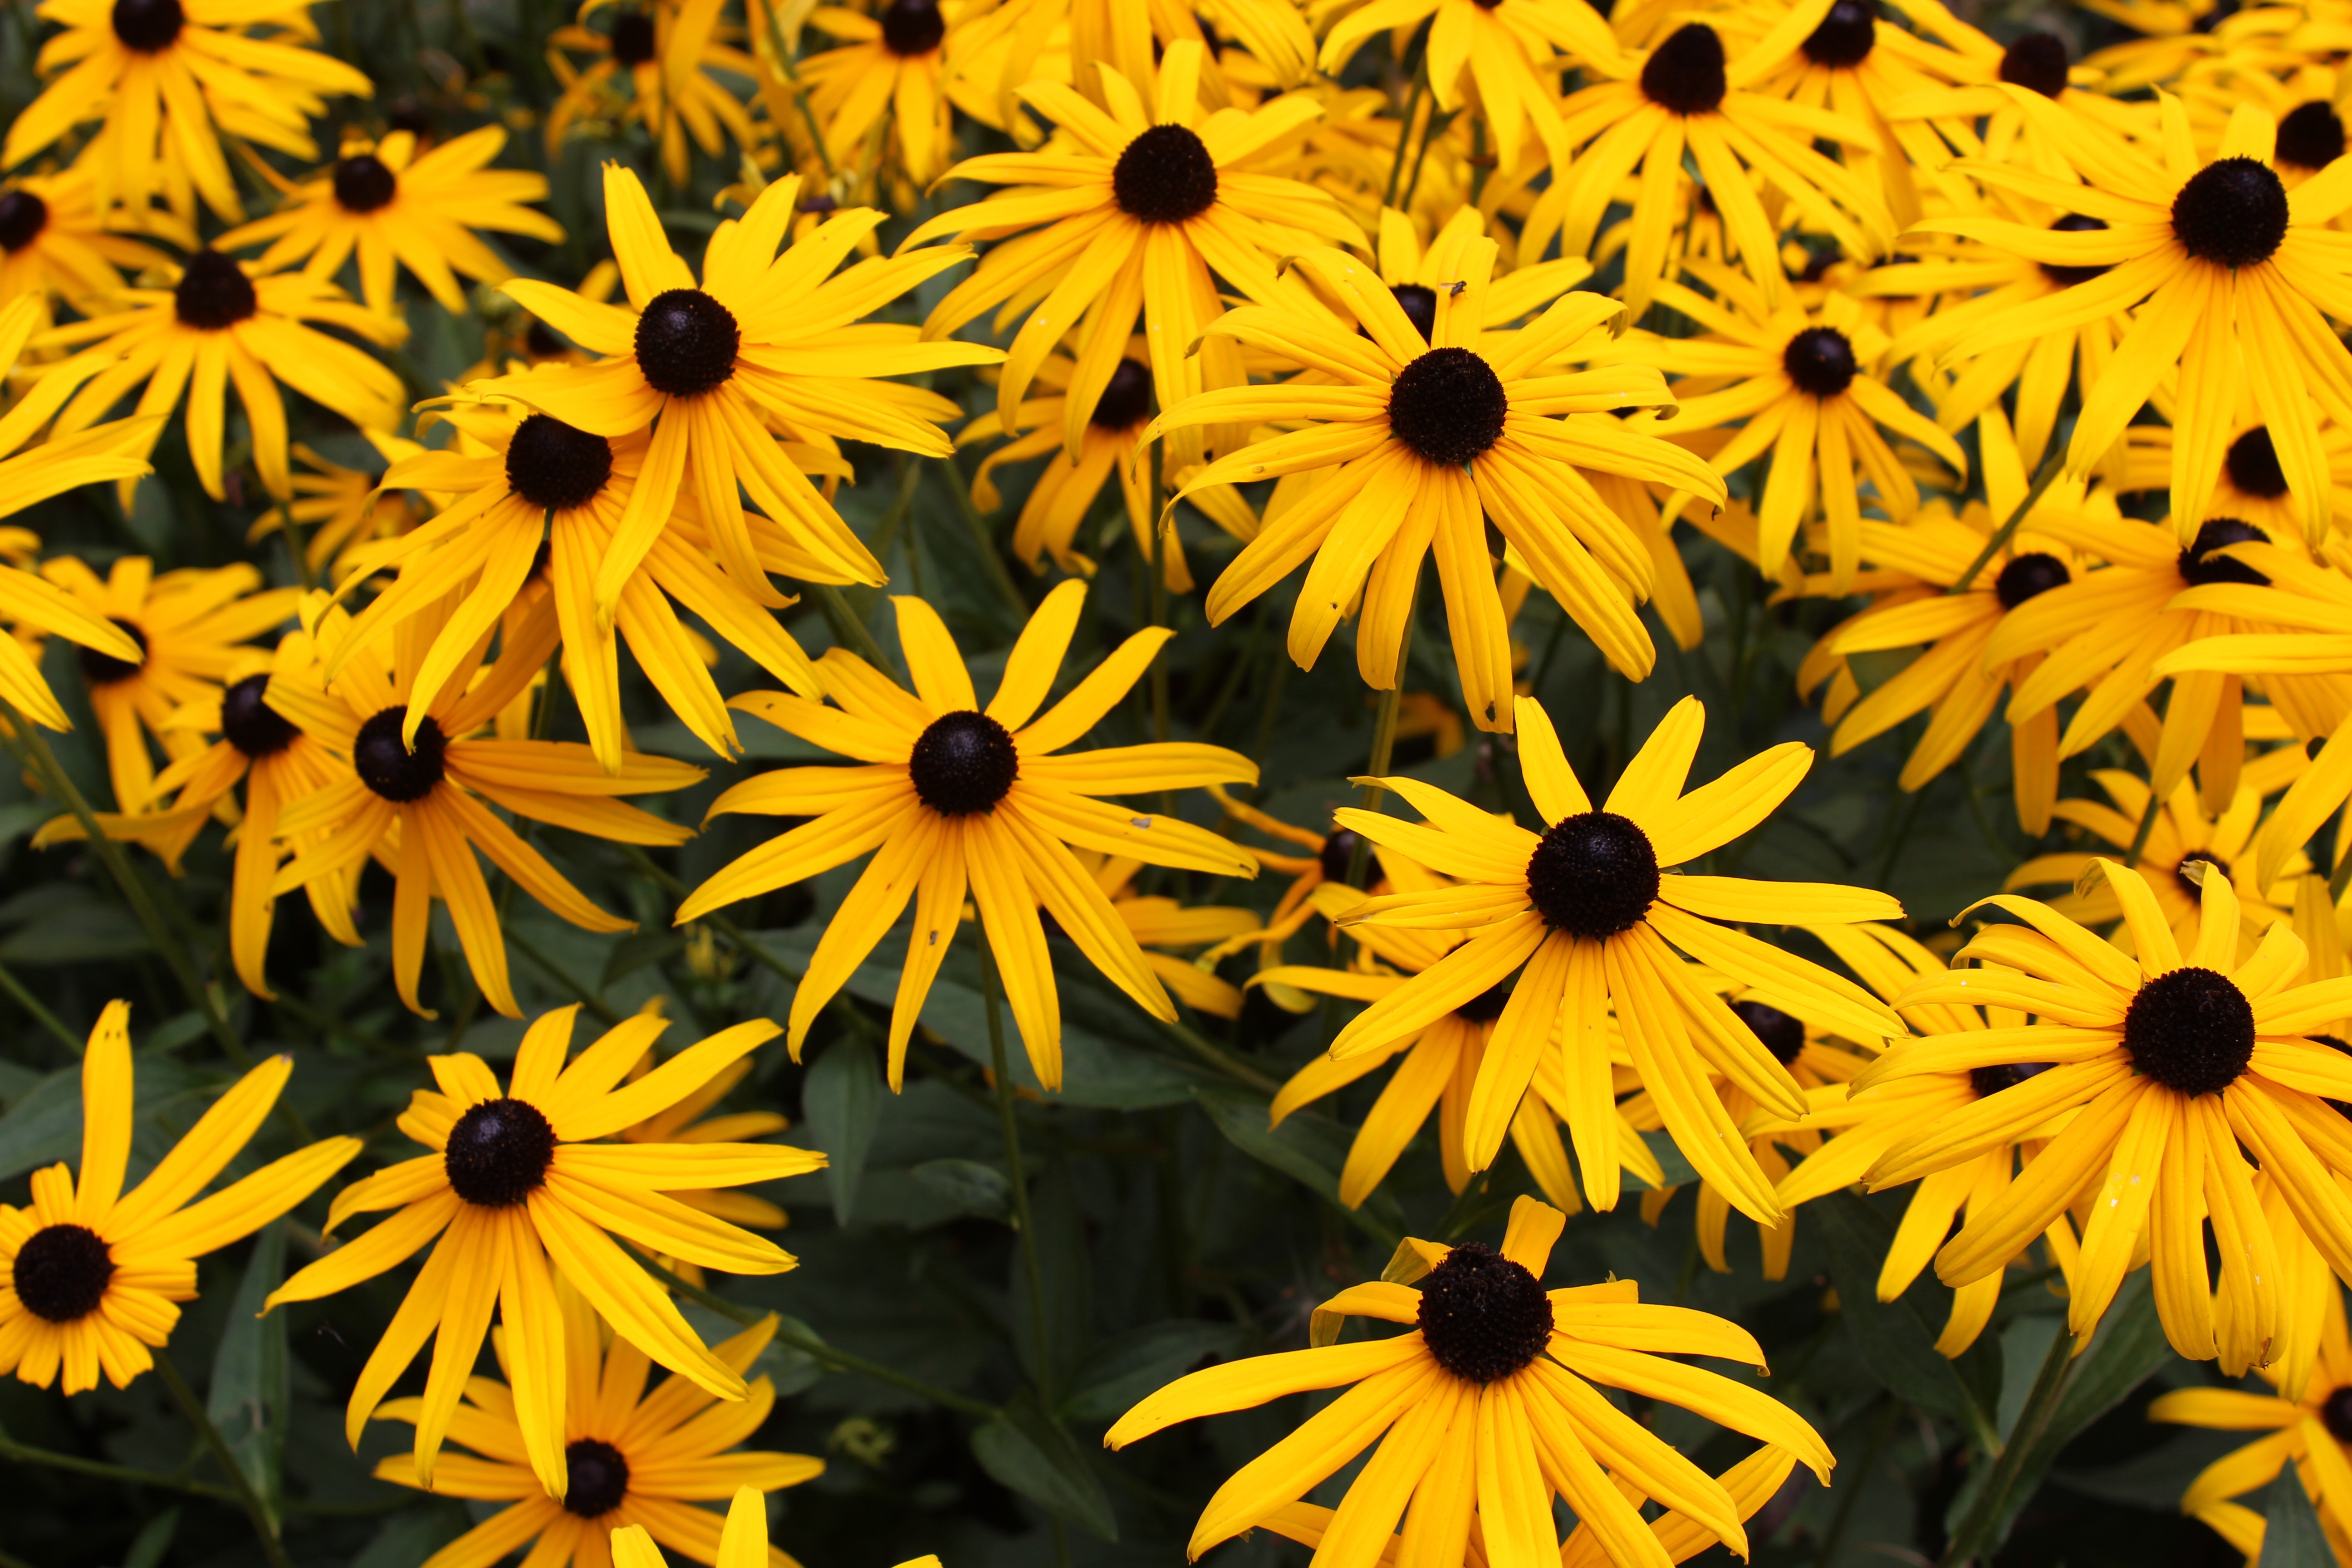
nature, plant, field, sunlight, leaf, flower, petal, bloom, summer, spring, herb, autumn, botany, yellow, flora, wildflower, petals, beautiful, macro photography, flowering plant, daisy family, annual plant, land plant